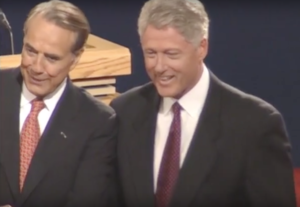
Simpson Horror Show VII ou Spécial d'Halloween VII est le 1ᵉʳ épisode de la saison 8 de la série télévisée d'animation Les Simpson.